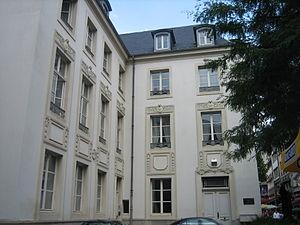
Au Grand-Duché de Luxembourg, la Cour des comptes, contrôle la gestion financière des organes, administrations et services de l'État.